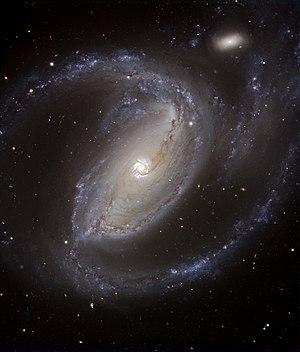
false
false